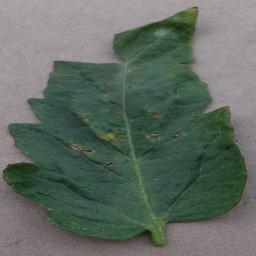
Label: Tomato___Bacterial_spot